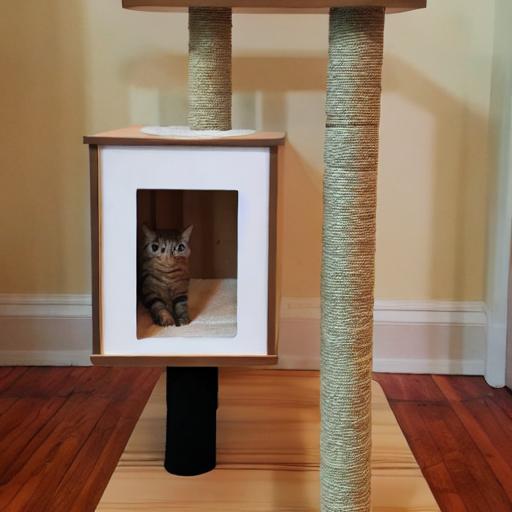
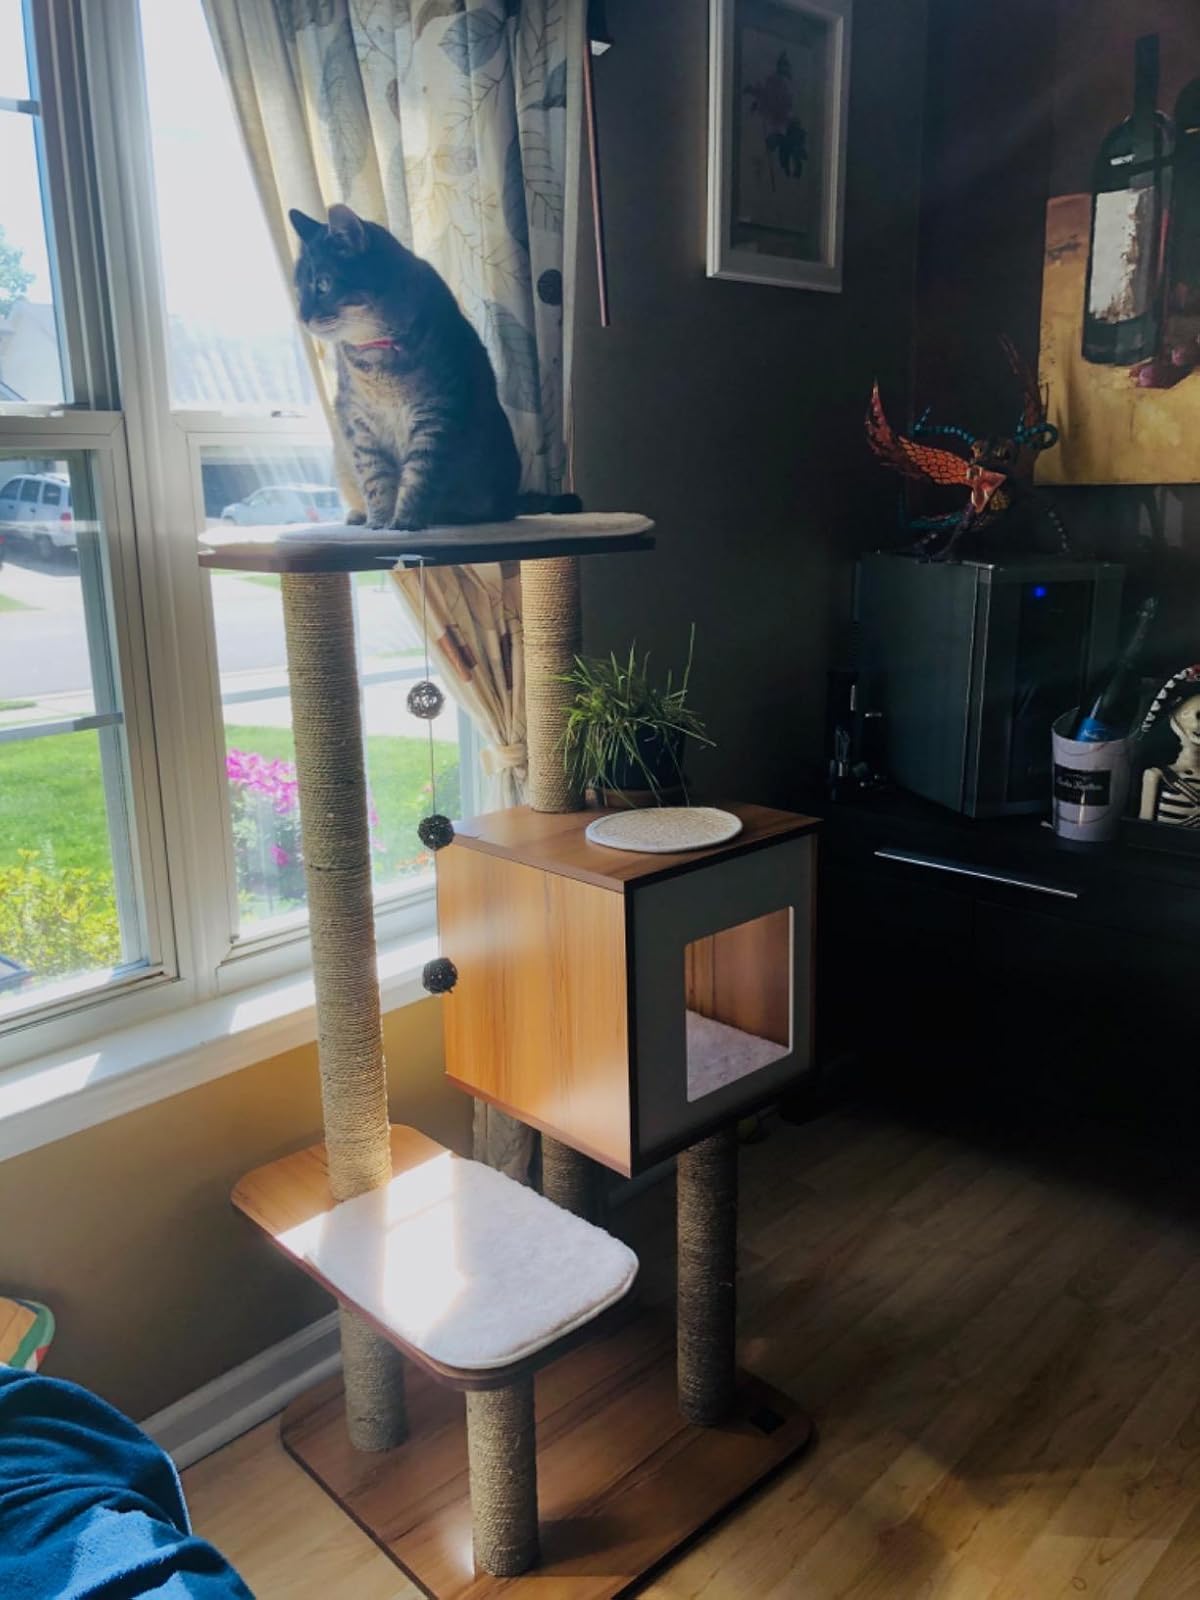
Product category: items_cat tree
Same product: no